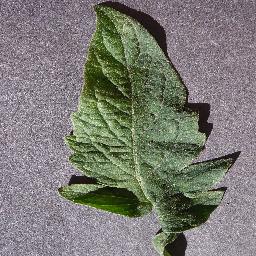
Label: Tomato___healthy